Park Tower (Frankfurt)

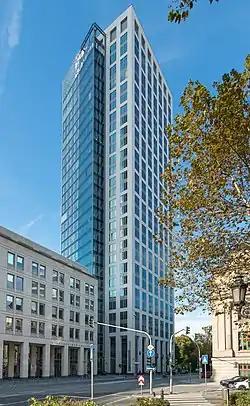

Park Tower, formerly known as "SGZ-Hochhaus", is a high-rise building in the Westend-Süd district of Frankfurt, Germany. It was built in 1972 as the administrative headquarters of the Südwestdeutschen Genossenschafts-Zentralbank (since 2001 DZ Bank). The then building with a black-and-silver facade was briefly the tallest skyscraper in Frankfurt. It is located in Reuterweg near the Opernplatz and stands slightly oblique to the old opera house.